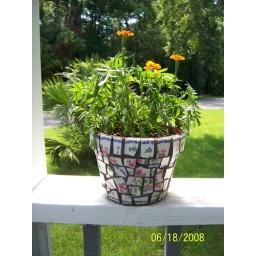
view of marigolds in mosaic flower pot